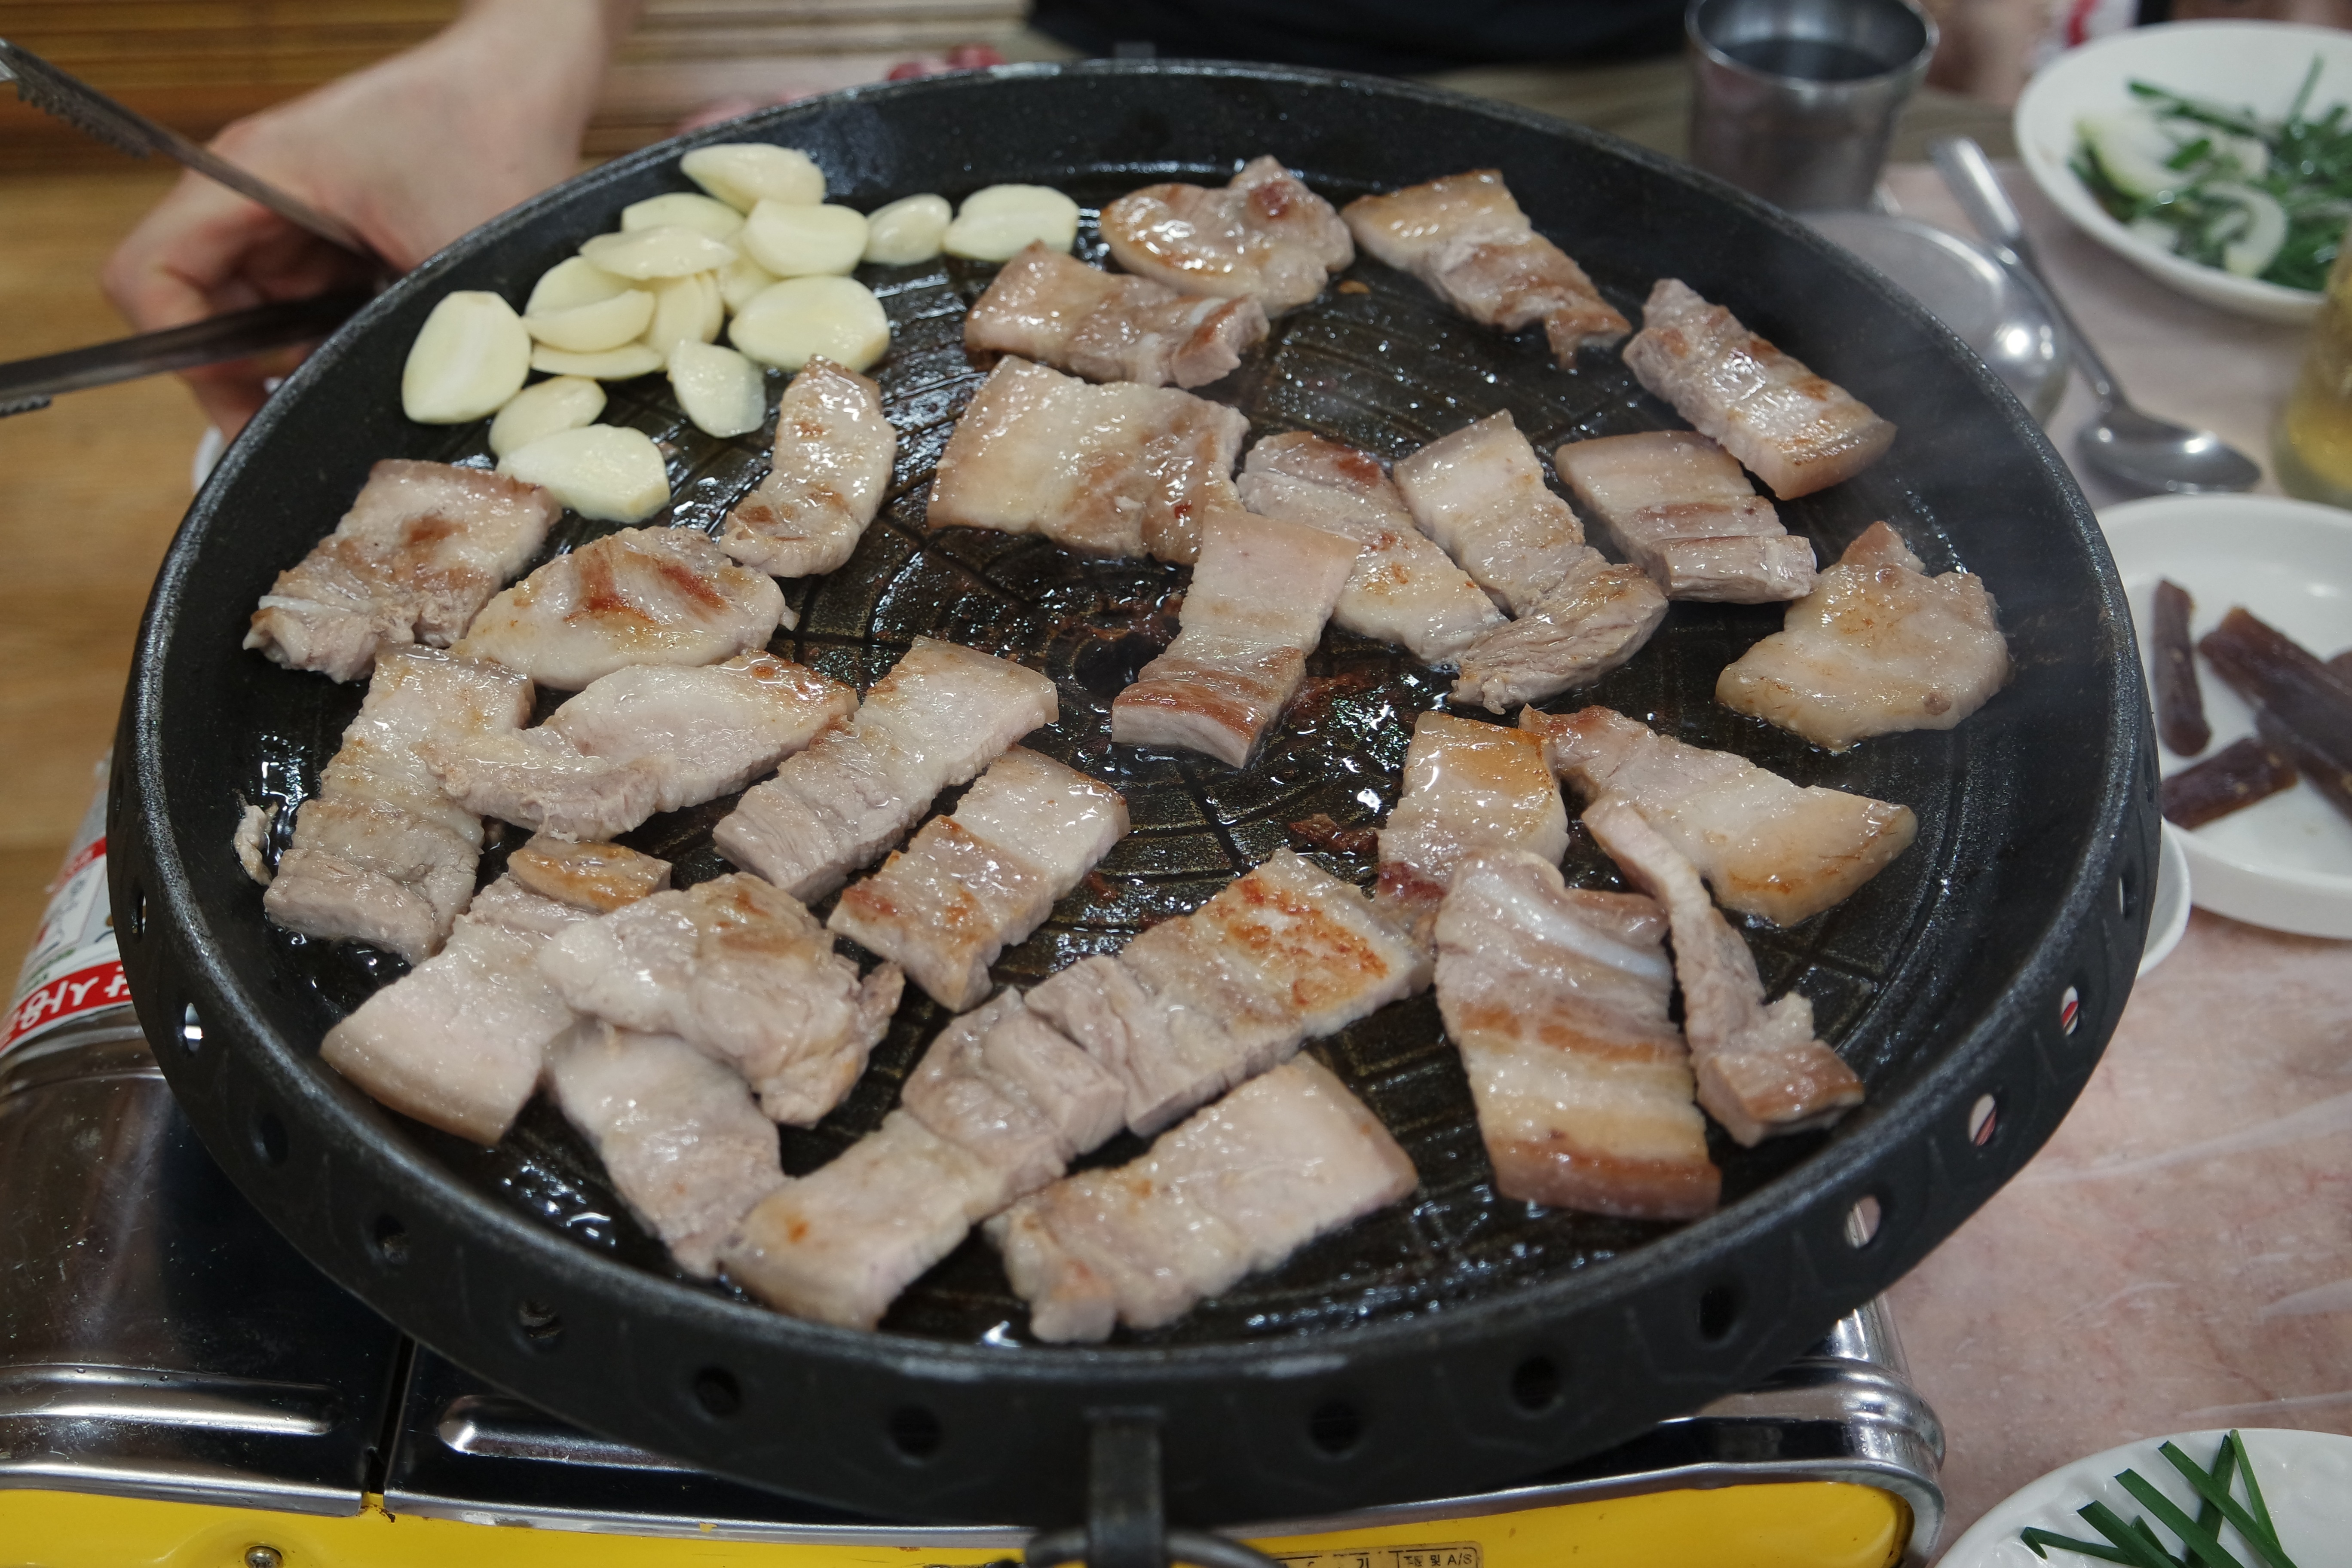
restaurant, dish, meal, food, cooking, meat, pork, cuisine, delicious, asian food, dining, spicy, bob, pig, food photography, carnivorous, dining room, korean, republic of korea, wine side dishes, korean food, side dish, health food, samgyeopsal